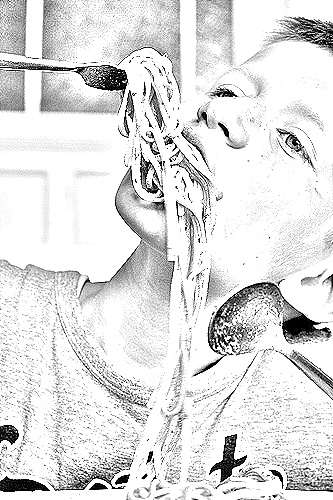
Portrait style: Sketch Portrait